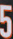
Number: 5